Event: Typhoon Ruby
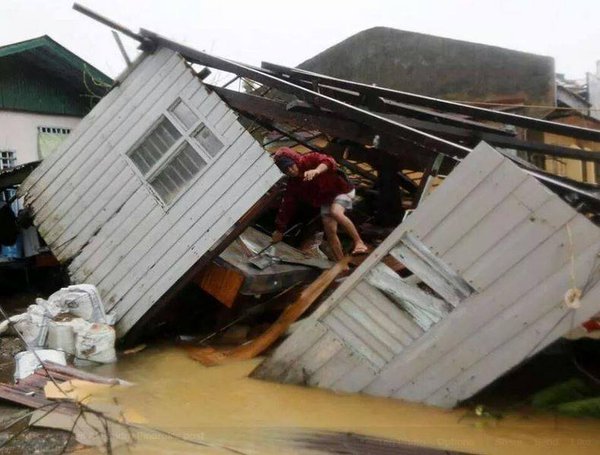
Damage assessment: damage